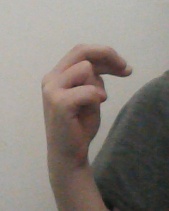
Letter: zay